Kevin P. Chilton

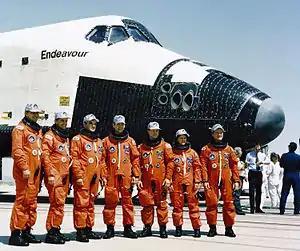
Chilton, standing 2nd from left, with his STS-49 crewmates

STS-49, which lasted from May 7–16, 1992, was the maiden voyage of Space Shuttle "Endeavour". During the mission, the crew conducted the initial test flight of "Endeavour", performed a record four EVA’s (spacewalks) to retrieve, repair and deploy the International Telecommunications Satellite (Intelsat), and to demonstrate and evaluate numerous EVA tasks to be used for the assembly of Space Station Freedom. Additionally, a variety of medical, scientific and operational tests were conducted throughout the mission. STS-49 logged 213 hours in space and 141 Earth orbits prior to landing at Edwards Air Force Base, California, where the crew conducted the first test of the "Endeavour’s" drag chute.